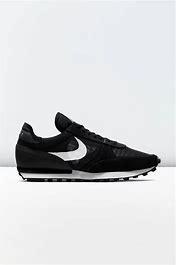
Brand: Nike
Model: Dbreak Type